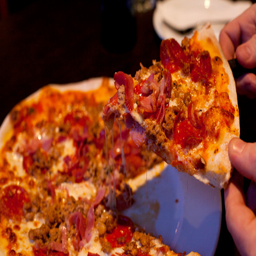
A person holding a slice of pizza in their hands.
A person taking a slice of pizza from a pie
a person holding a slice of pizza with many topings
A person holding up a small slice of a meat covered pizza.
A piece of pizza being held in a persons hands.